Shining Soul (film)

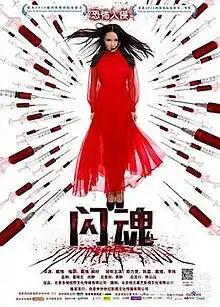

Shining Soul is a 2014 Chinese crime thriller film directed by Dai Wei.